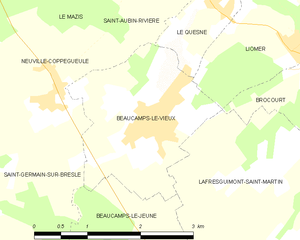
Carte des communes françaises Beaucamps-le-Vieux